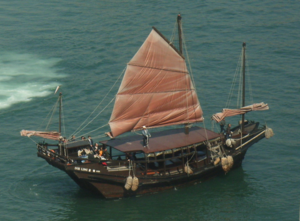
Junke
Moderne junke i Hongkong
En junke er en kinesisk skibstype.